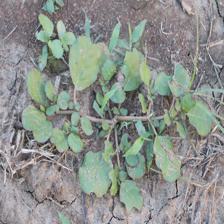
Label: BroadLeafWeed